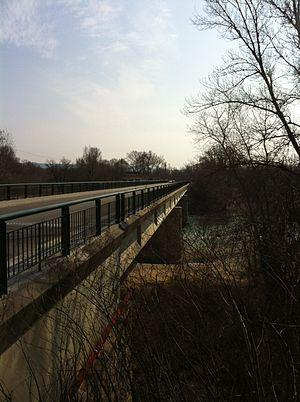
La bataille de Meximieux est un engagement de la Seconde Guerre mondiale des forces des États-Unis, des maquis de l'Ain et du Camp Didier tentant de gêner la retraite des unités allemandes remontant la vallée du Rhône. La bataille s'est produite à Meximieux ainsi que dans les alentours de cette ville, du 31 août au 2 septembre 1944. Elle a opposé des forces alliées à la 11ᵉ Panzerdivision allemande. Cette dernière, malgré l'échec de sa contre-offensive pour reprendre Meximieux aux Alliés, remplit son objectif de bloquer durant deux jours les troupes américaines pour permettre le repli de bataillons allemands au nord de Lyon.
Le pont de Port-Galland est un pont routier qui traverse la rivière d'Ain et relie la commune de Loyettes à Port-Galland, hameau de Saint-Maurice-de-Gourdans, dans le département de l'Ain.